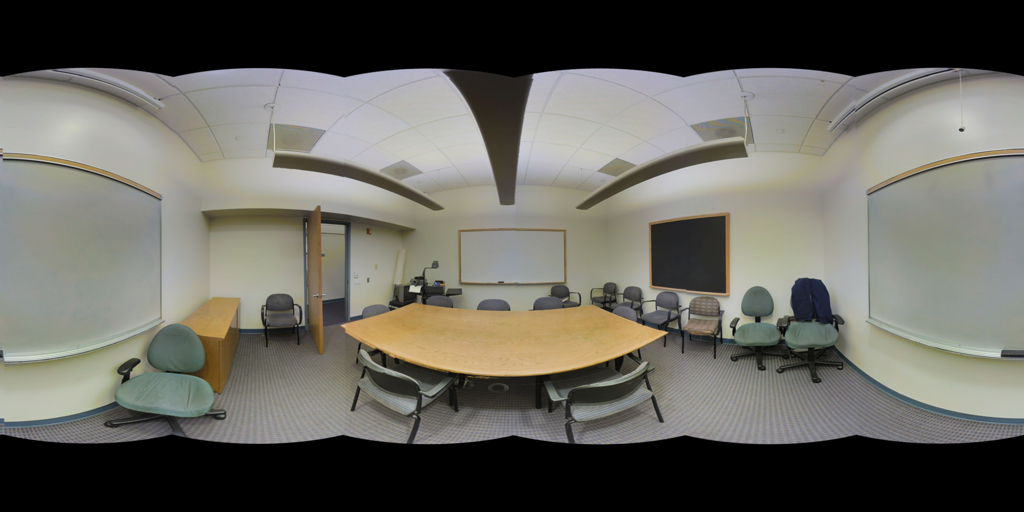
Referred object: the small blackboard on the wall

Referred object: look straight ahead at the large conference table

Referred object: the chair opposite the open door